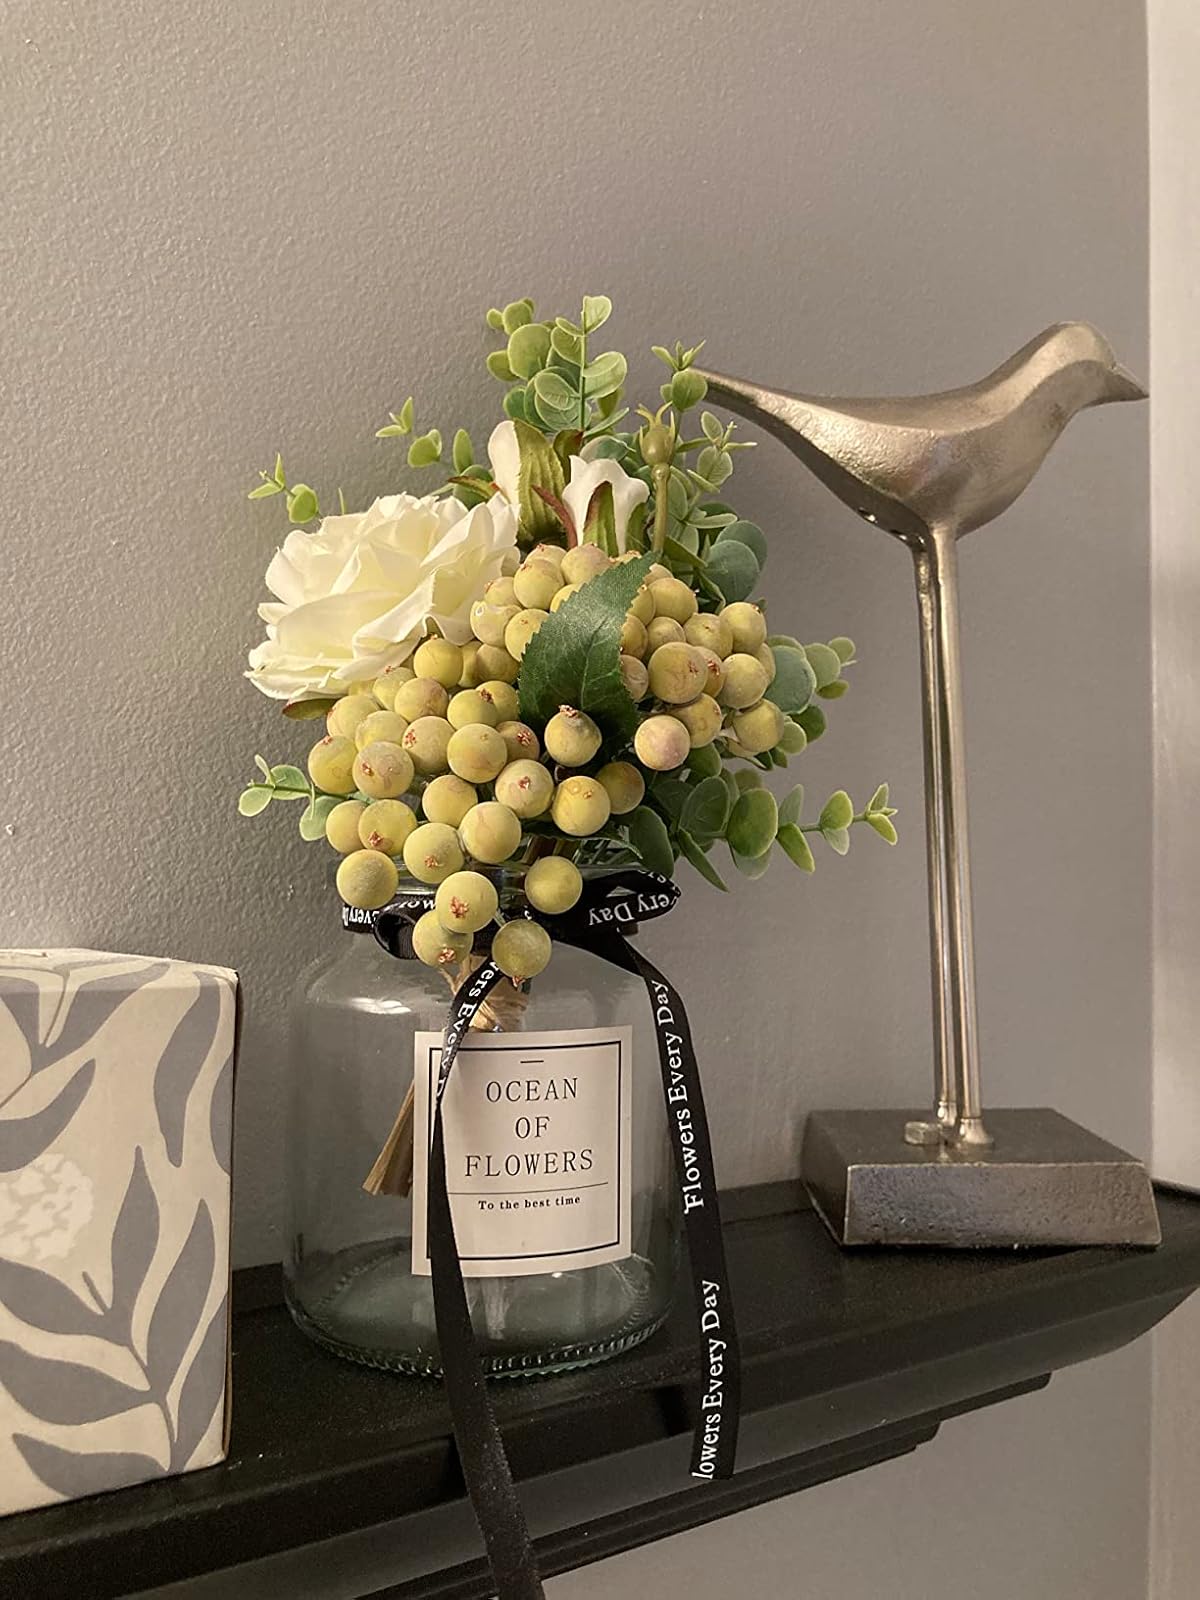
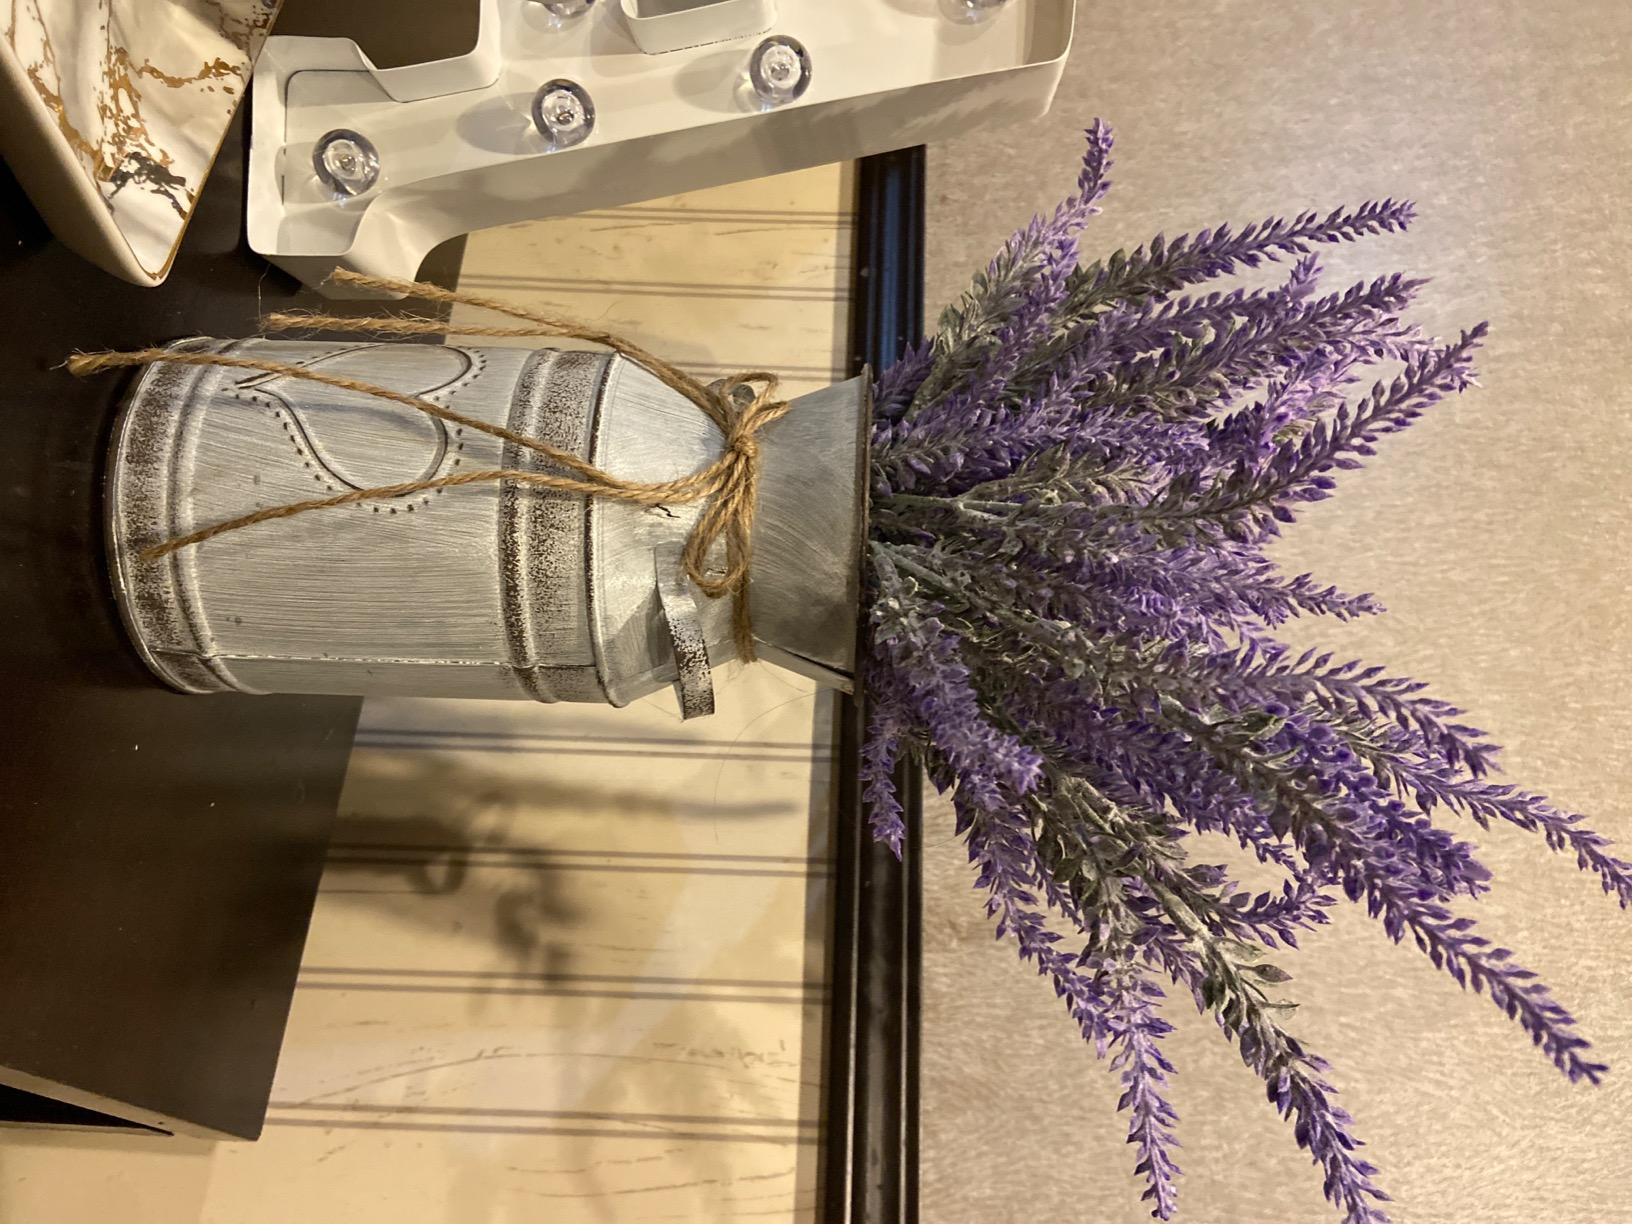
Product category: vase
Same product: no